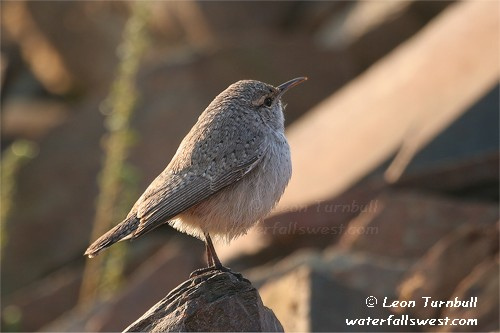
the bird is round with a short beak and grey belly.
the bird has a white belly with gray wings and a gray face.
this is a brown bird with white spots and a pointy brown beak.
this is a small rounded face bird with gray feathers and on its back and a lighter gray or off white on the chest and underbelly.
a small bird that is brown from it's skinny bill to its rectrices, with a light brown belly and breast.
this is a small bird with a longish brown beak and brown back with tiny black and tan spots.
this bird has a darker brown back and rump with a furry belly and side and is relatively small.
this bird has wings that are grey and has a white bellya small gray bird with a white belly, long narrow legs, a short tail, and a long narrow beak that curves downward.
a small bird with a gray and white body and a small curved beak.
Species: Rock Wren